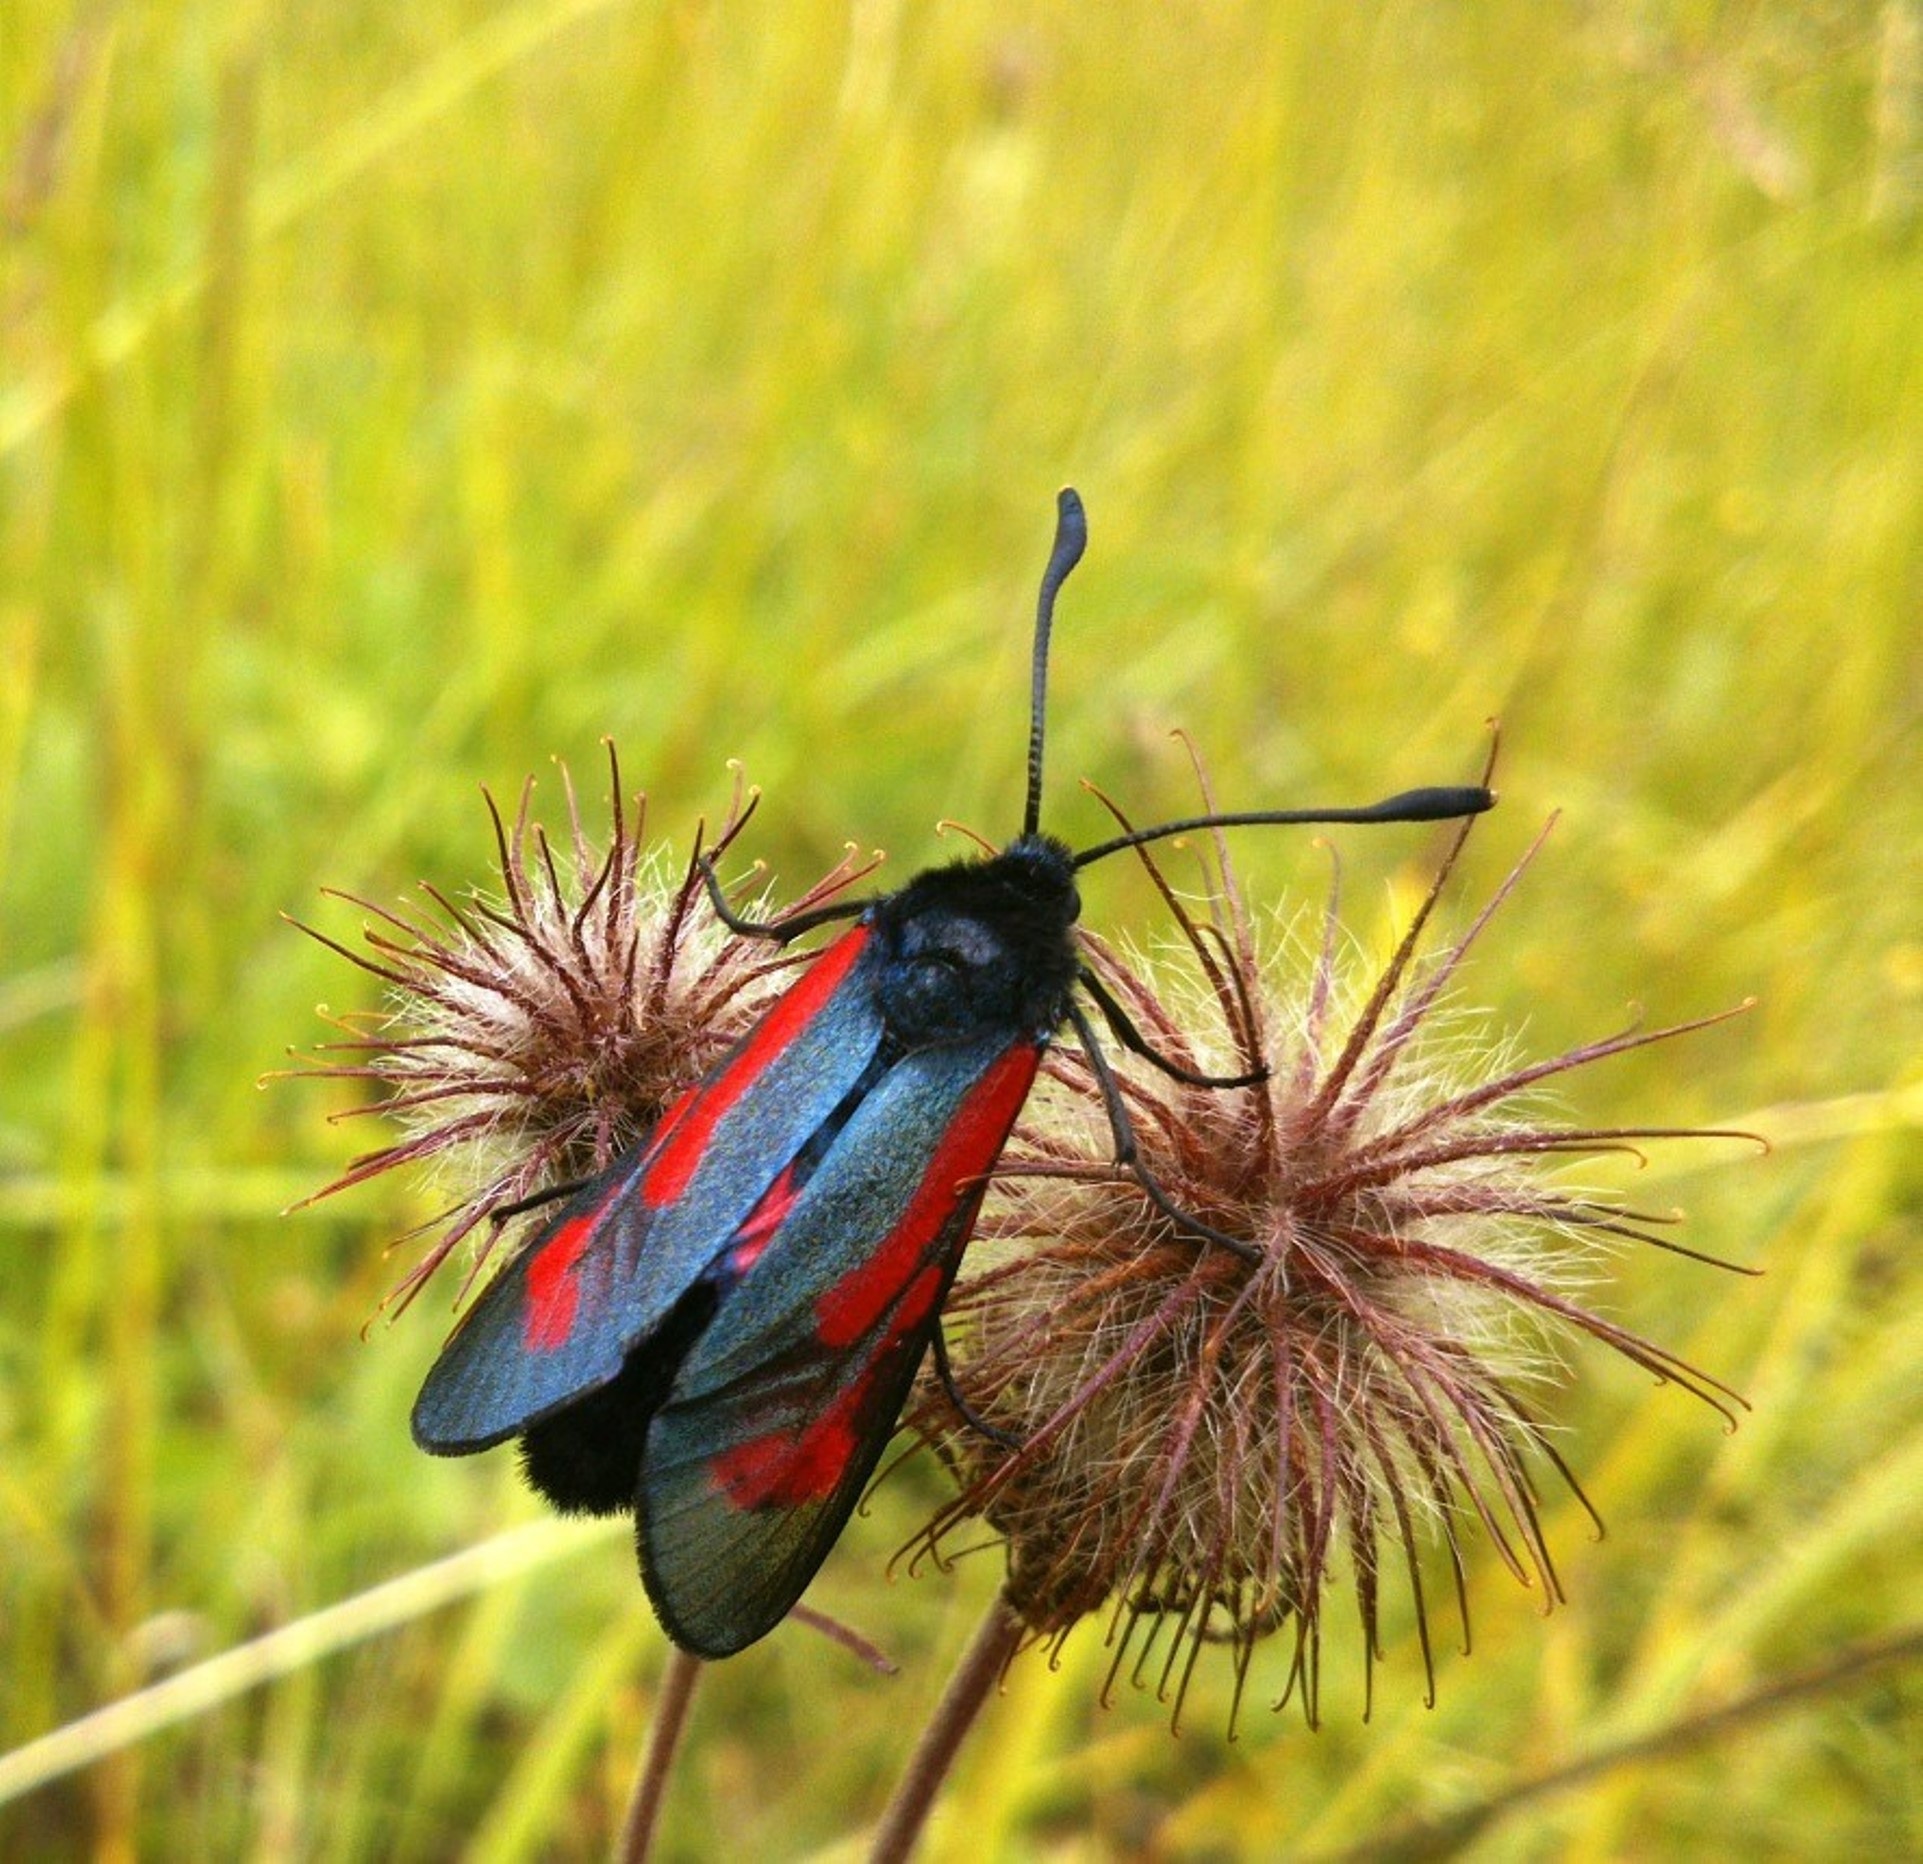
nature, grass, plant, meadow, dandelion, prairie, flower, petal, fly, summer, wildlife, orange, green, red, insect, macro, botany, closeup, flora, fauna, invertebrate, wildflower, close up, petals, bright, insects, large, beetle, nectar, creeps, macro photography, summer flowers, greens, beautiful flower, flying insect, beetle firefighter, moths and butterflies